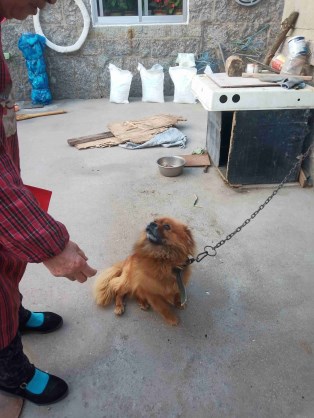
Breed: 3336-n000121-chinese_rural_dog